Julian Sturgis

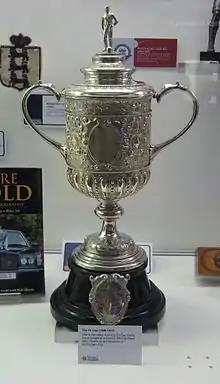
The second FA Cup trophy, identical to the original trophy won by Wanderers in the 1873 FA Cup Final

Sturgis was born in Boston, Massachusetts, the fourth son of merchant and lawyer Russell Sturgis and his third wife, Julia Overing ( Boit; 1820–1888). His great-grandfather was another Russell Sturgis, and his older half-brother was John Hubbard Sturgis. When Julian was seven months old, the family moved to England, where Russell Sturgis joined Baring Brothers in London. The writer Howard Sturgis was Julian's younger brother.